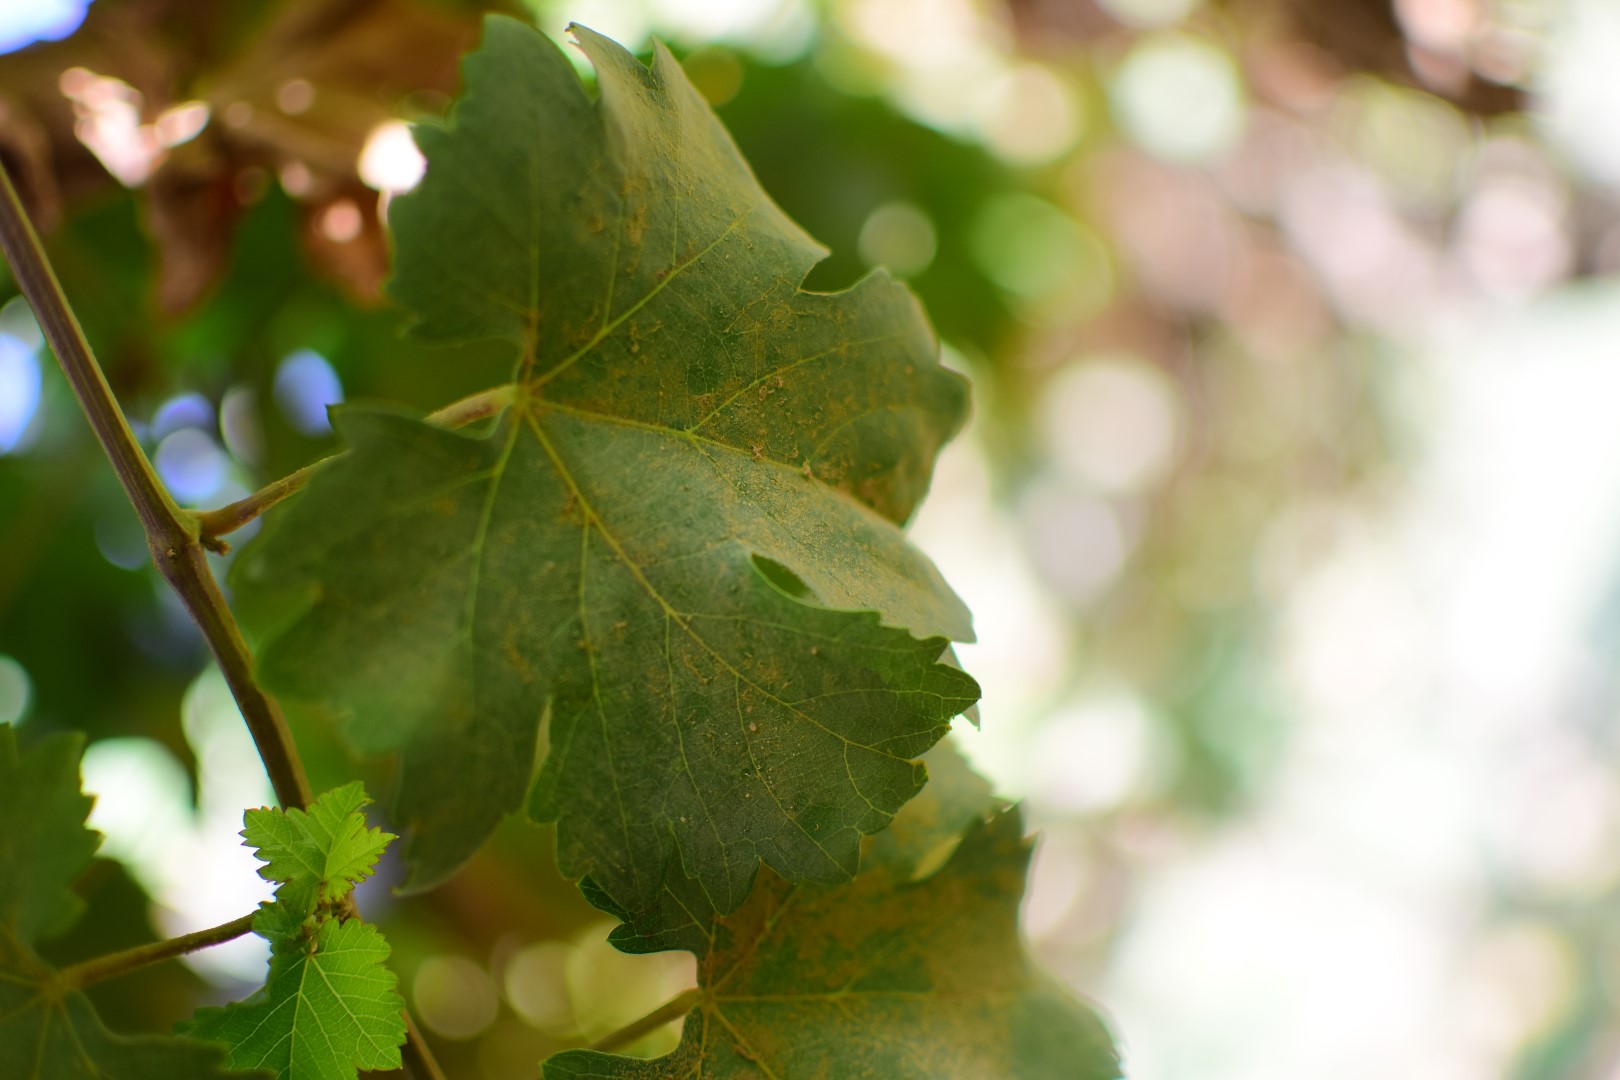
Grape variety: Shdah